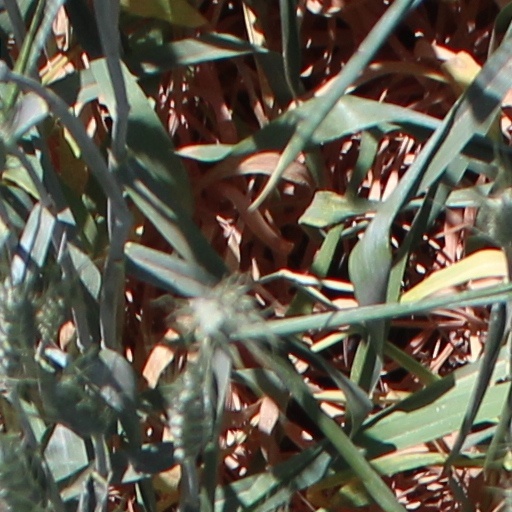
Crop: wheat